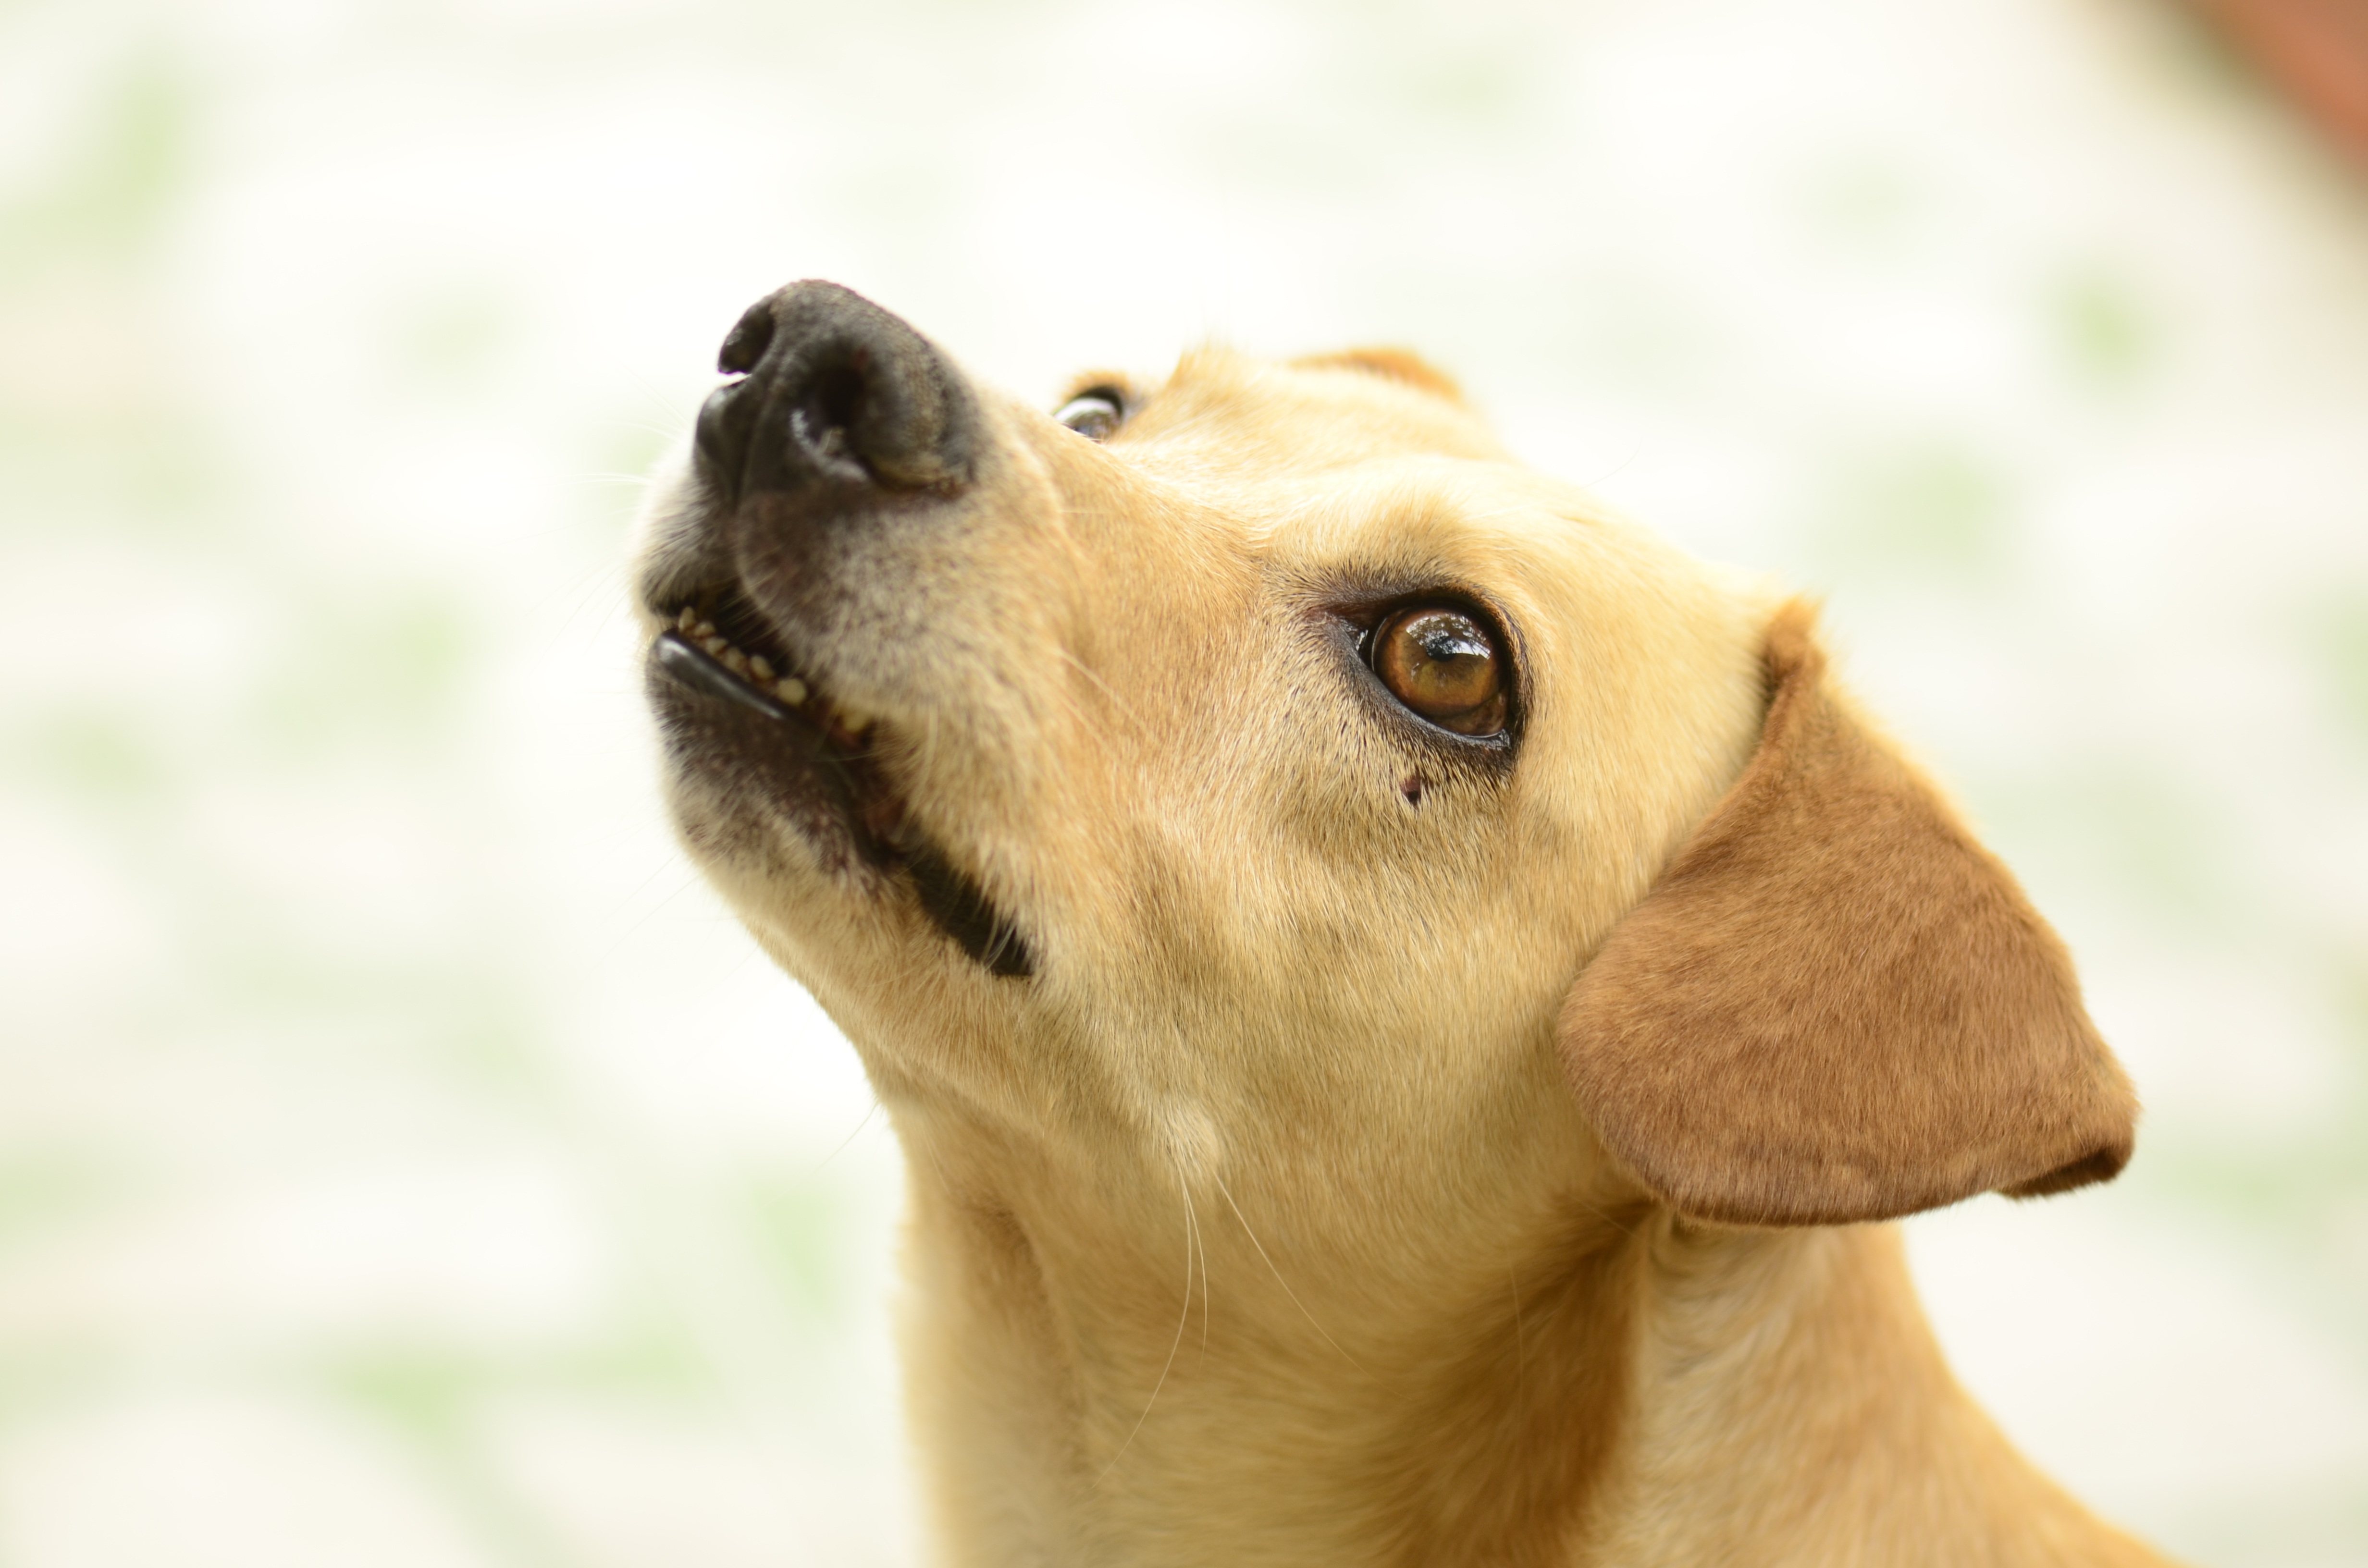
puppy, dog, guy, mammal, close up, nose, snout, look, vertebrate, labrador retriever, muzzle, curious, dog breed, dog eyes, dog like mammal, carnivoran, animal sports